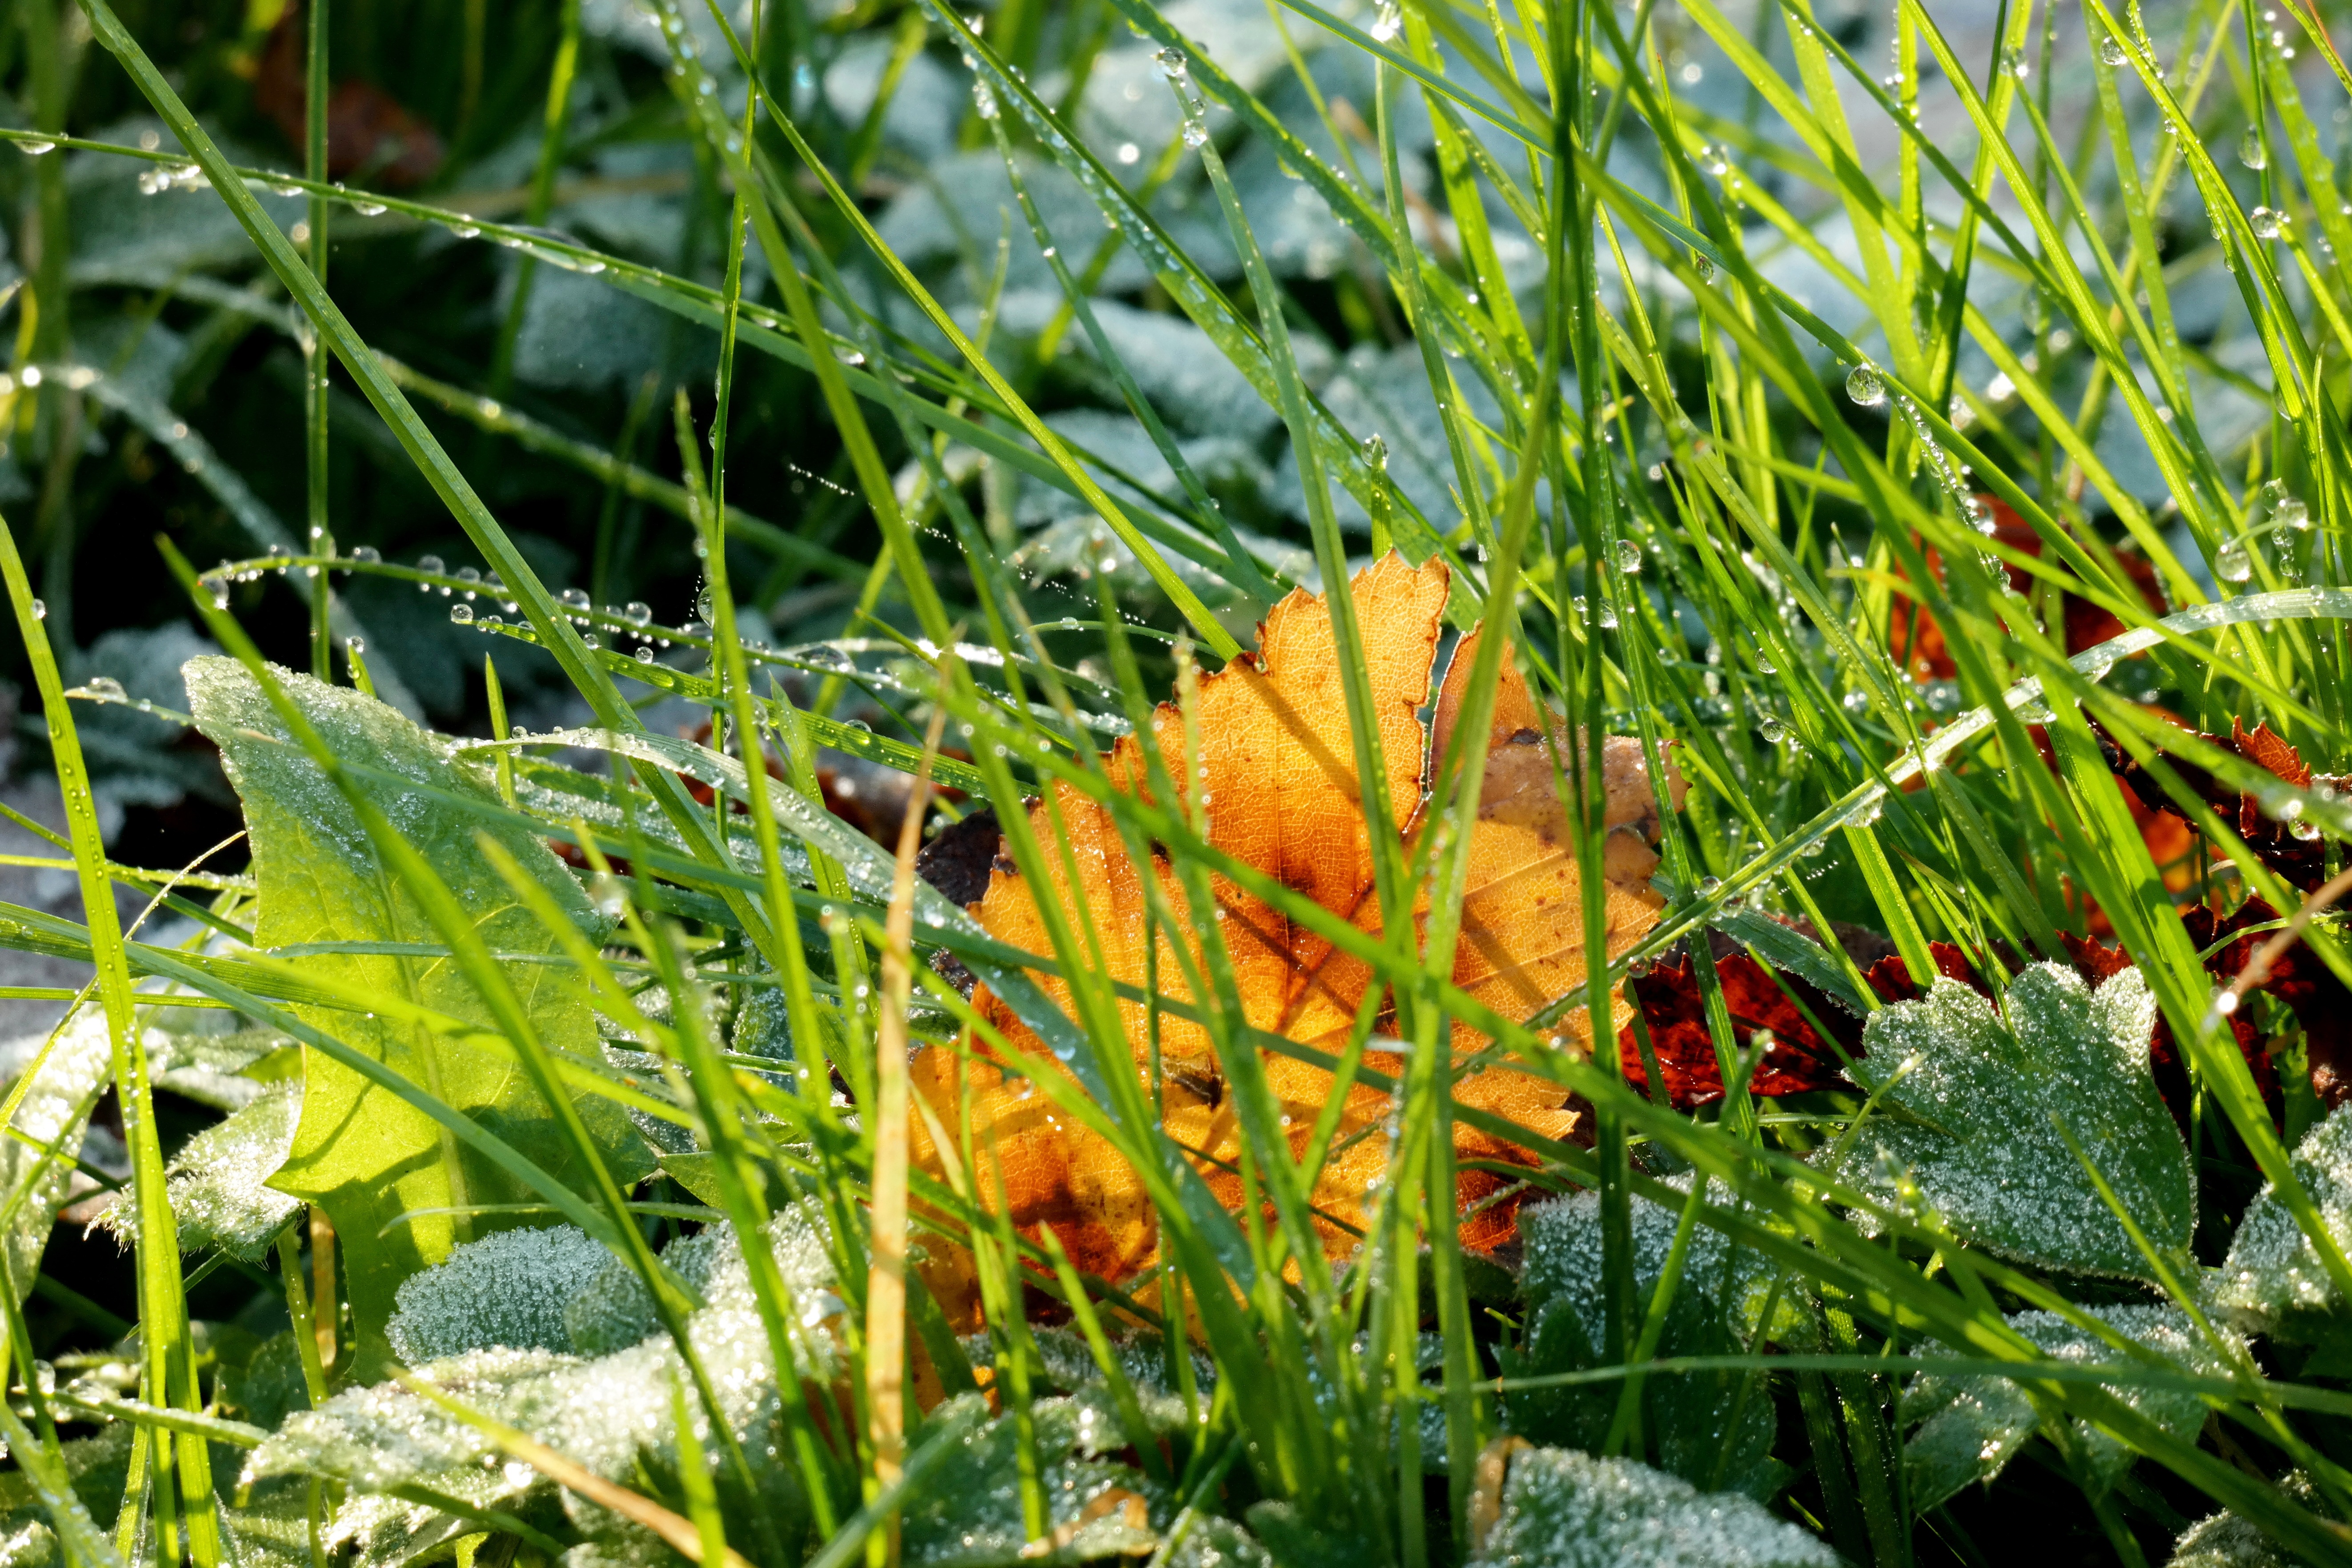
water, grass, winter, dew, plant, sun, lawn, meadow, prairie, leaf, flower, raindrop, ripe, ice, green, autumn, shadow, botany, frozen, garden, juicy, flora, drip, wildflower, dewdrop, vegetation, rush, hidden, habitat, drop of water, hoarfrost, shades of green, crystals, halme, flowering plant, blades of grass, grass family, land plant